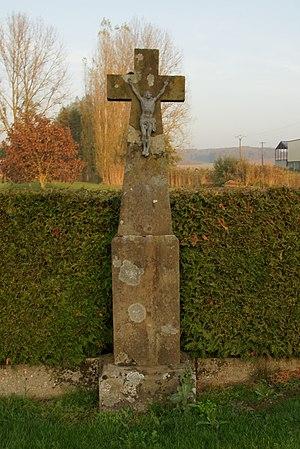
Torcheville. Calvaire au centre du village, près de la Rose.
Torcheville est une commune française située dans le département de la Moselle en région Grand Est.